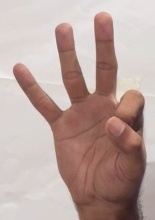
ASL sign: 9